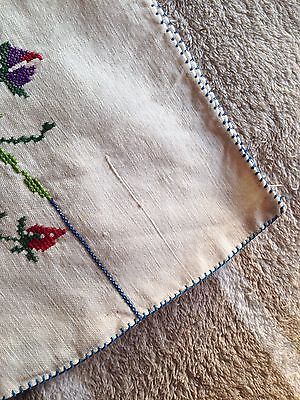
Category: toaster